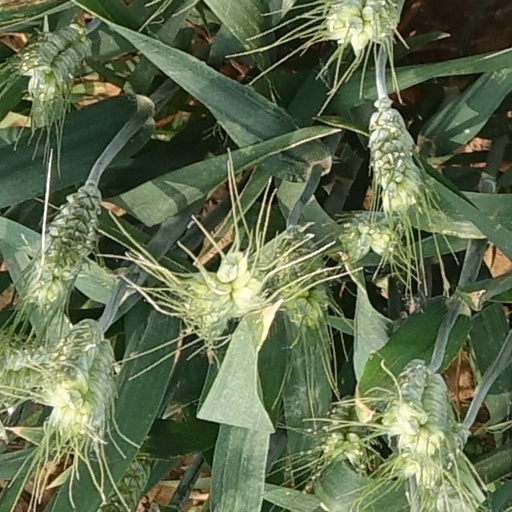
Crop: wheat